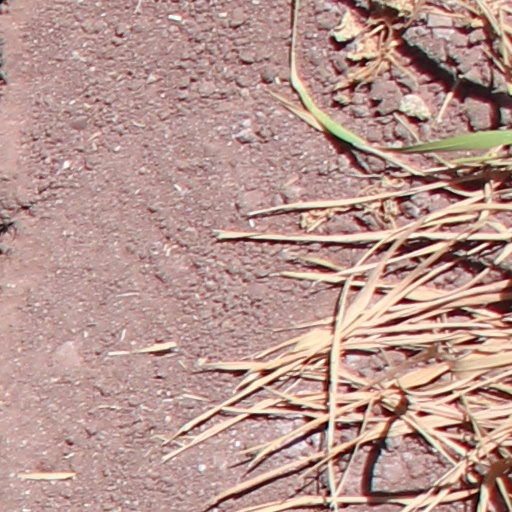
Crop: wheat